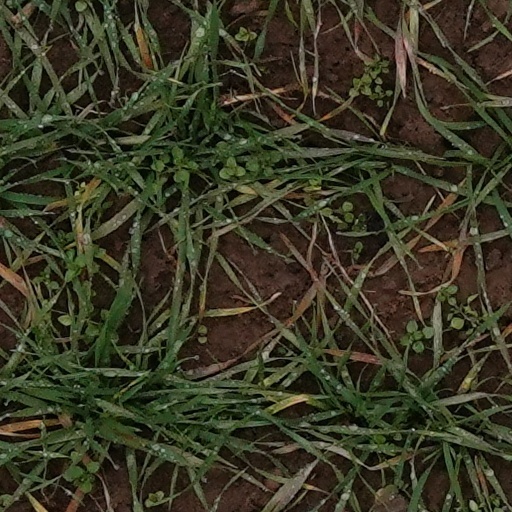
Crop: wheat